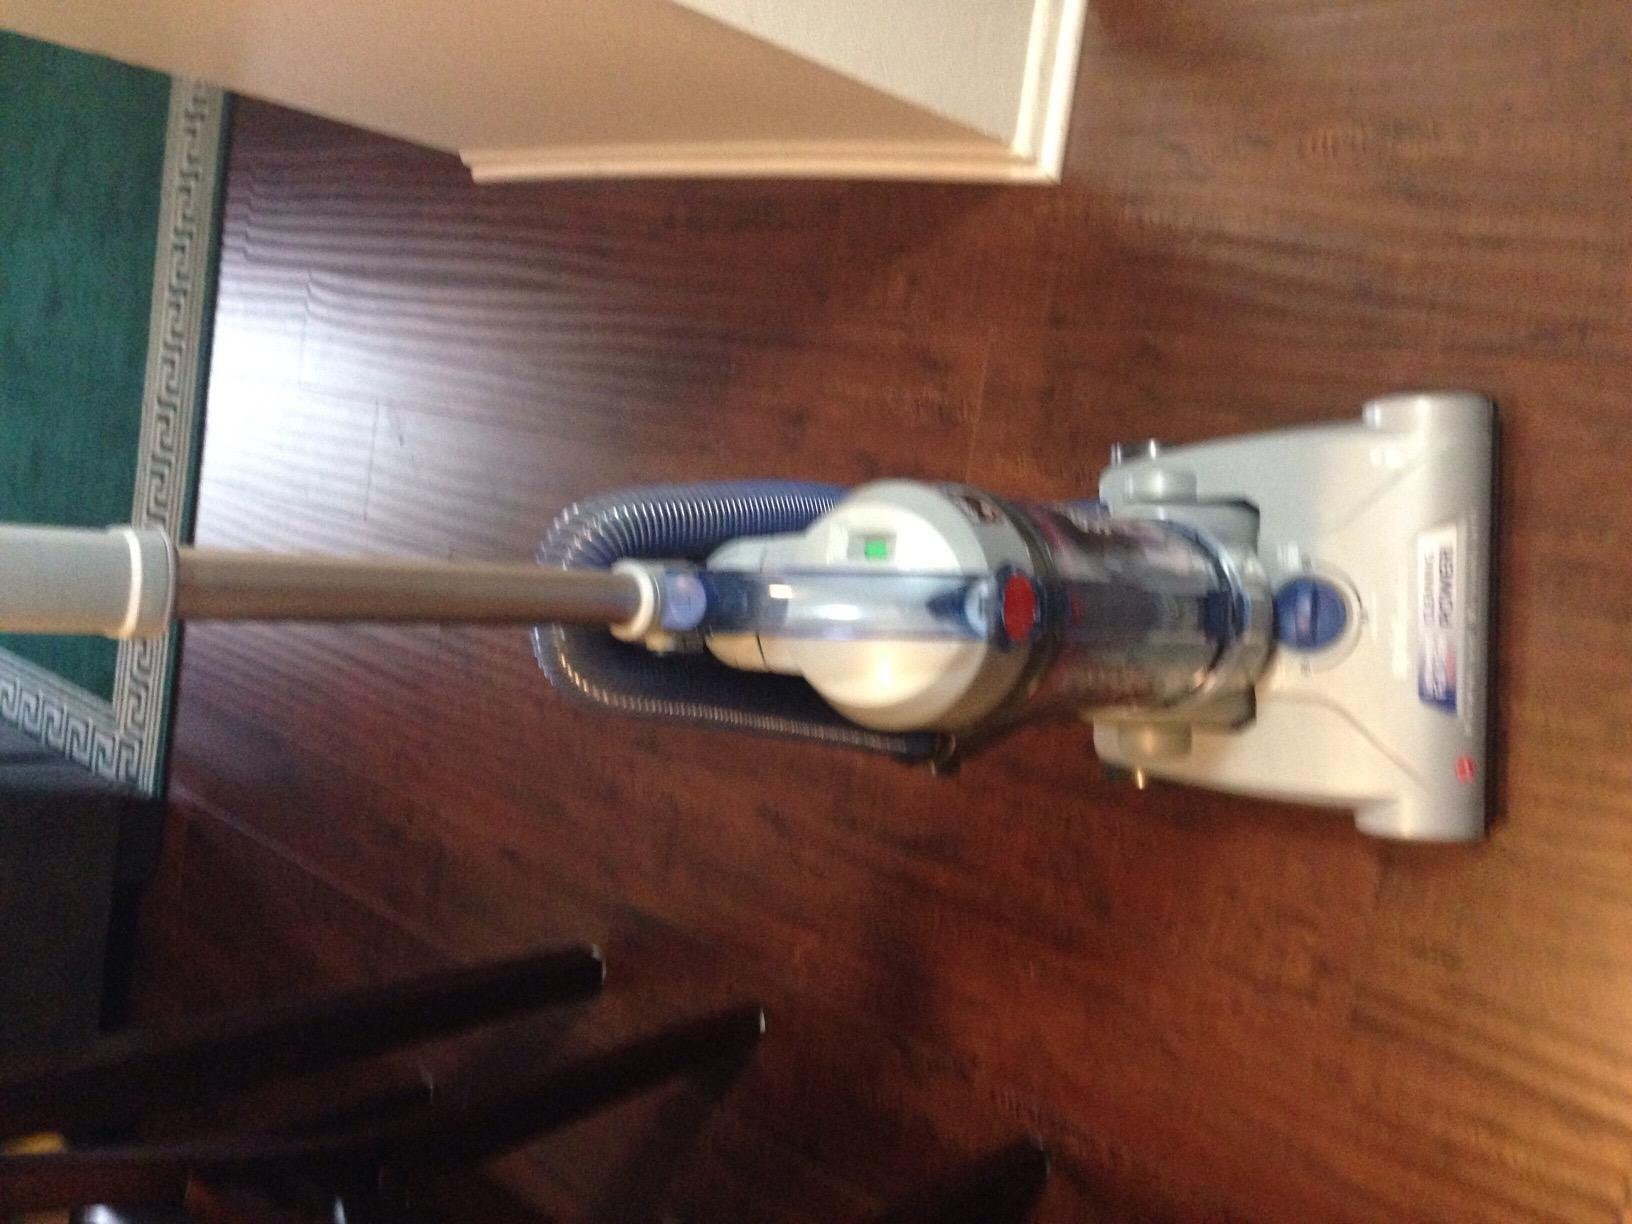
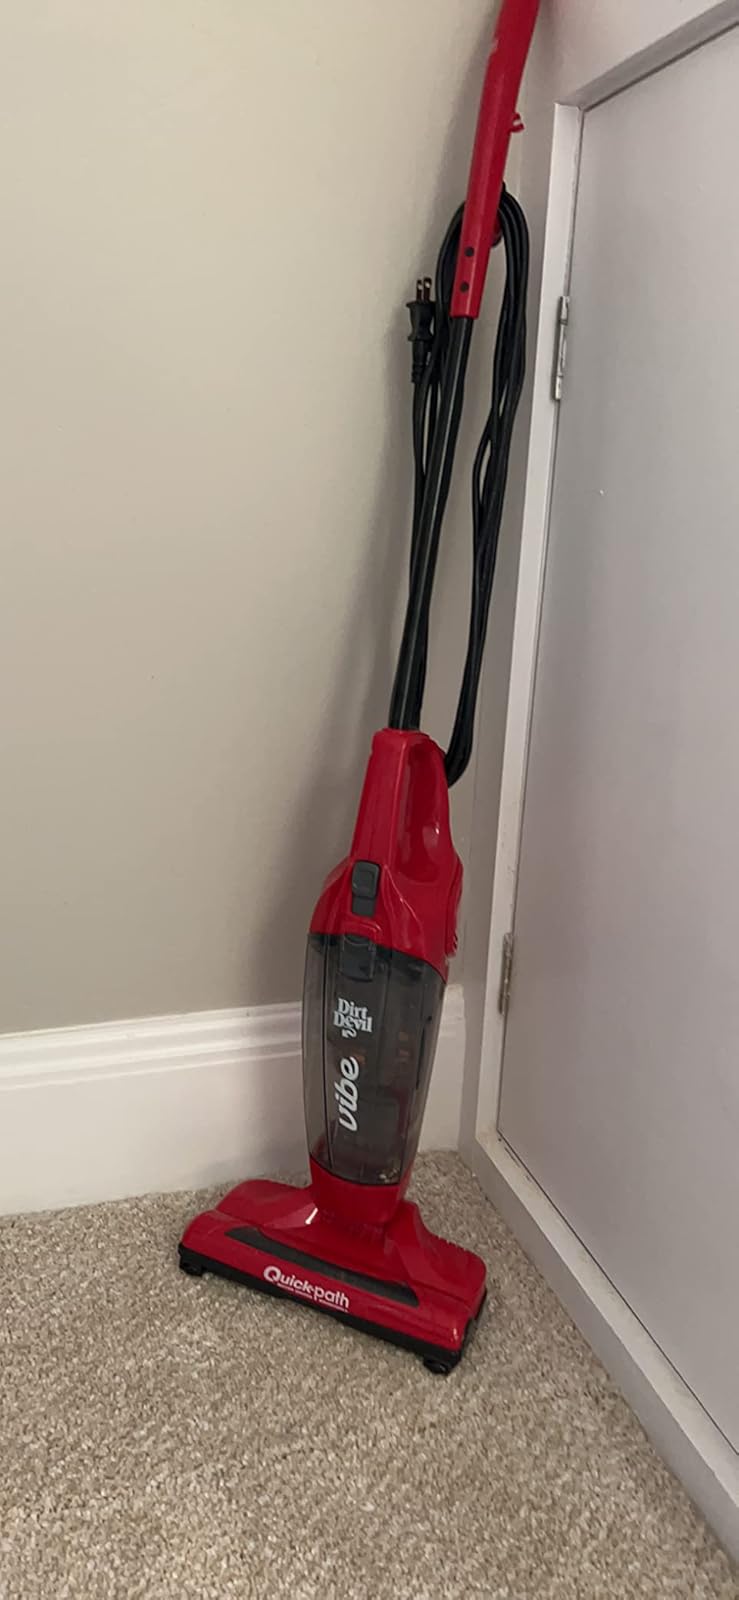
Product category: items_vacuum
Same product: no